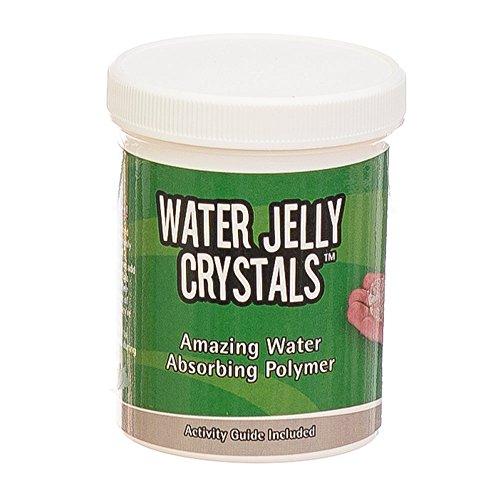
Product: Steve Spangler's Water Jelly Crystals Science Kit with Amazing Water Absorbing Polymer Clear Crystals (100 grams)
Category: Toys & Games | Learning & Education | Science Kits & Toys
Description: REUSABLE: When your young scientists are done with experiments, just dry out the Water Jelly Crystals and use them again, so that all your classes can experience this fun science experiment.
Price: $7.29
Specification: Shipping Weight: 5.3 ounces (View shipping rates and policies)|ASIN: B071252573|Item model number: WSAC-550|    #3662    in Science Kits & Toys